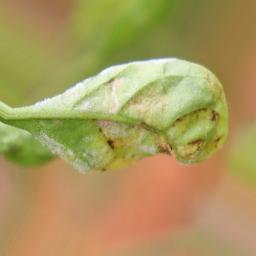
Label: powdery mildew